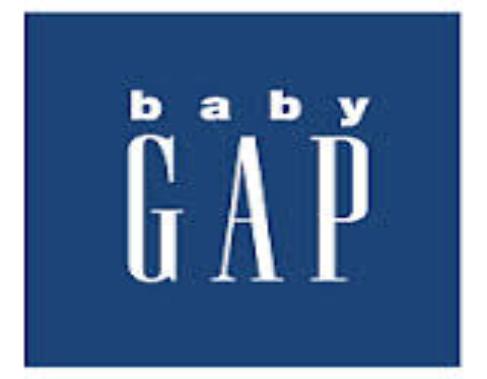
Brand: Gap
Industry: Clothes